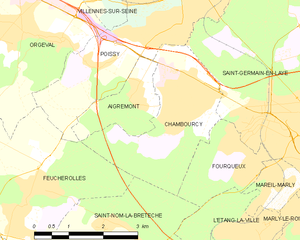
Carte des communes françaises Chambourcy